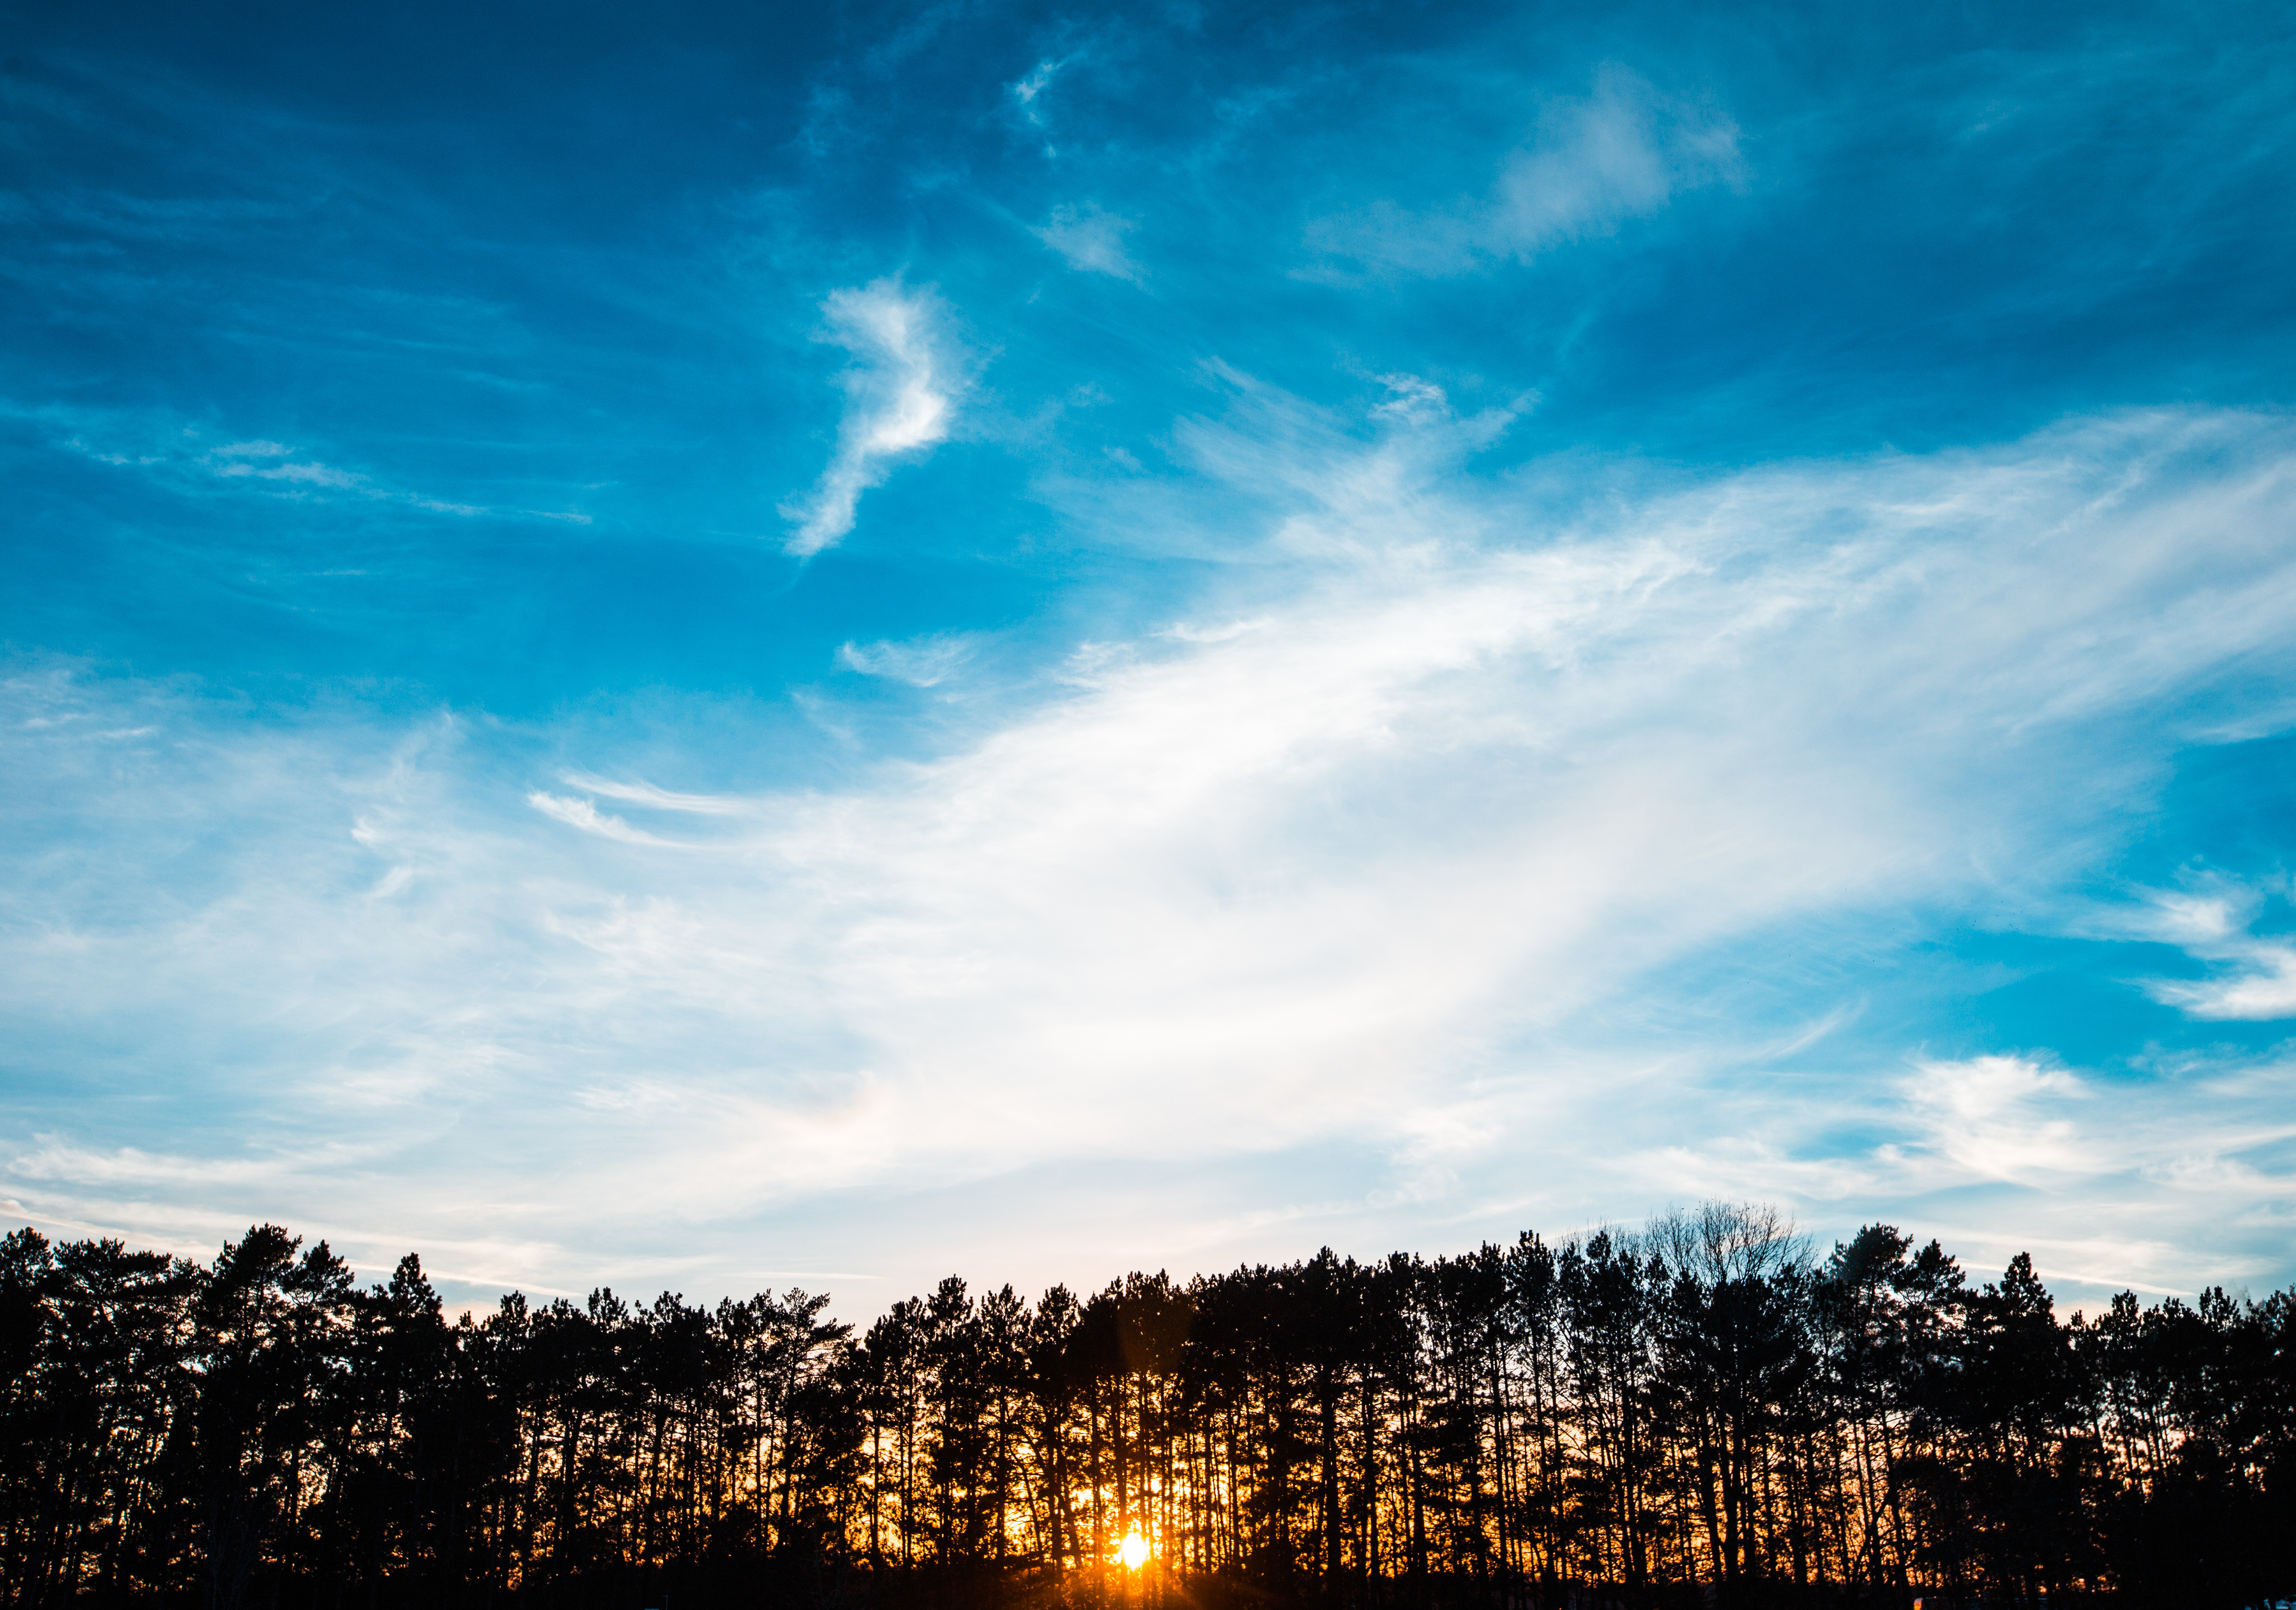
tree, nature, horizon, silhouette, cloud, sky, sun, sunrise, sunset, sunlight, morning, dawn, atmosphere, dusk, evening, reflection, trees, clouds, afterglow, meteorological phenomenon